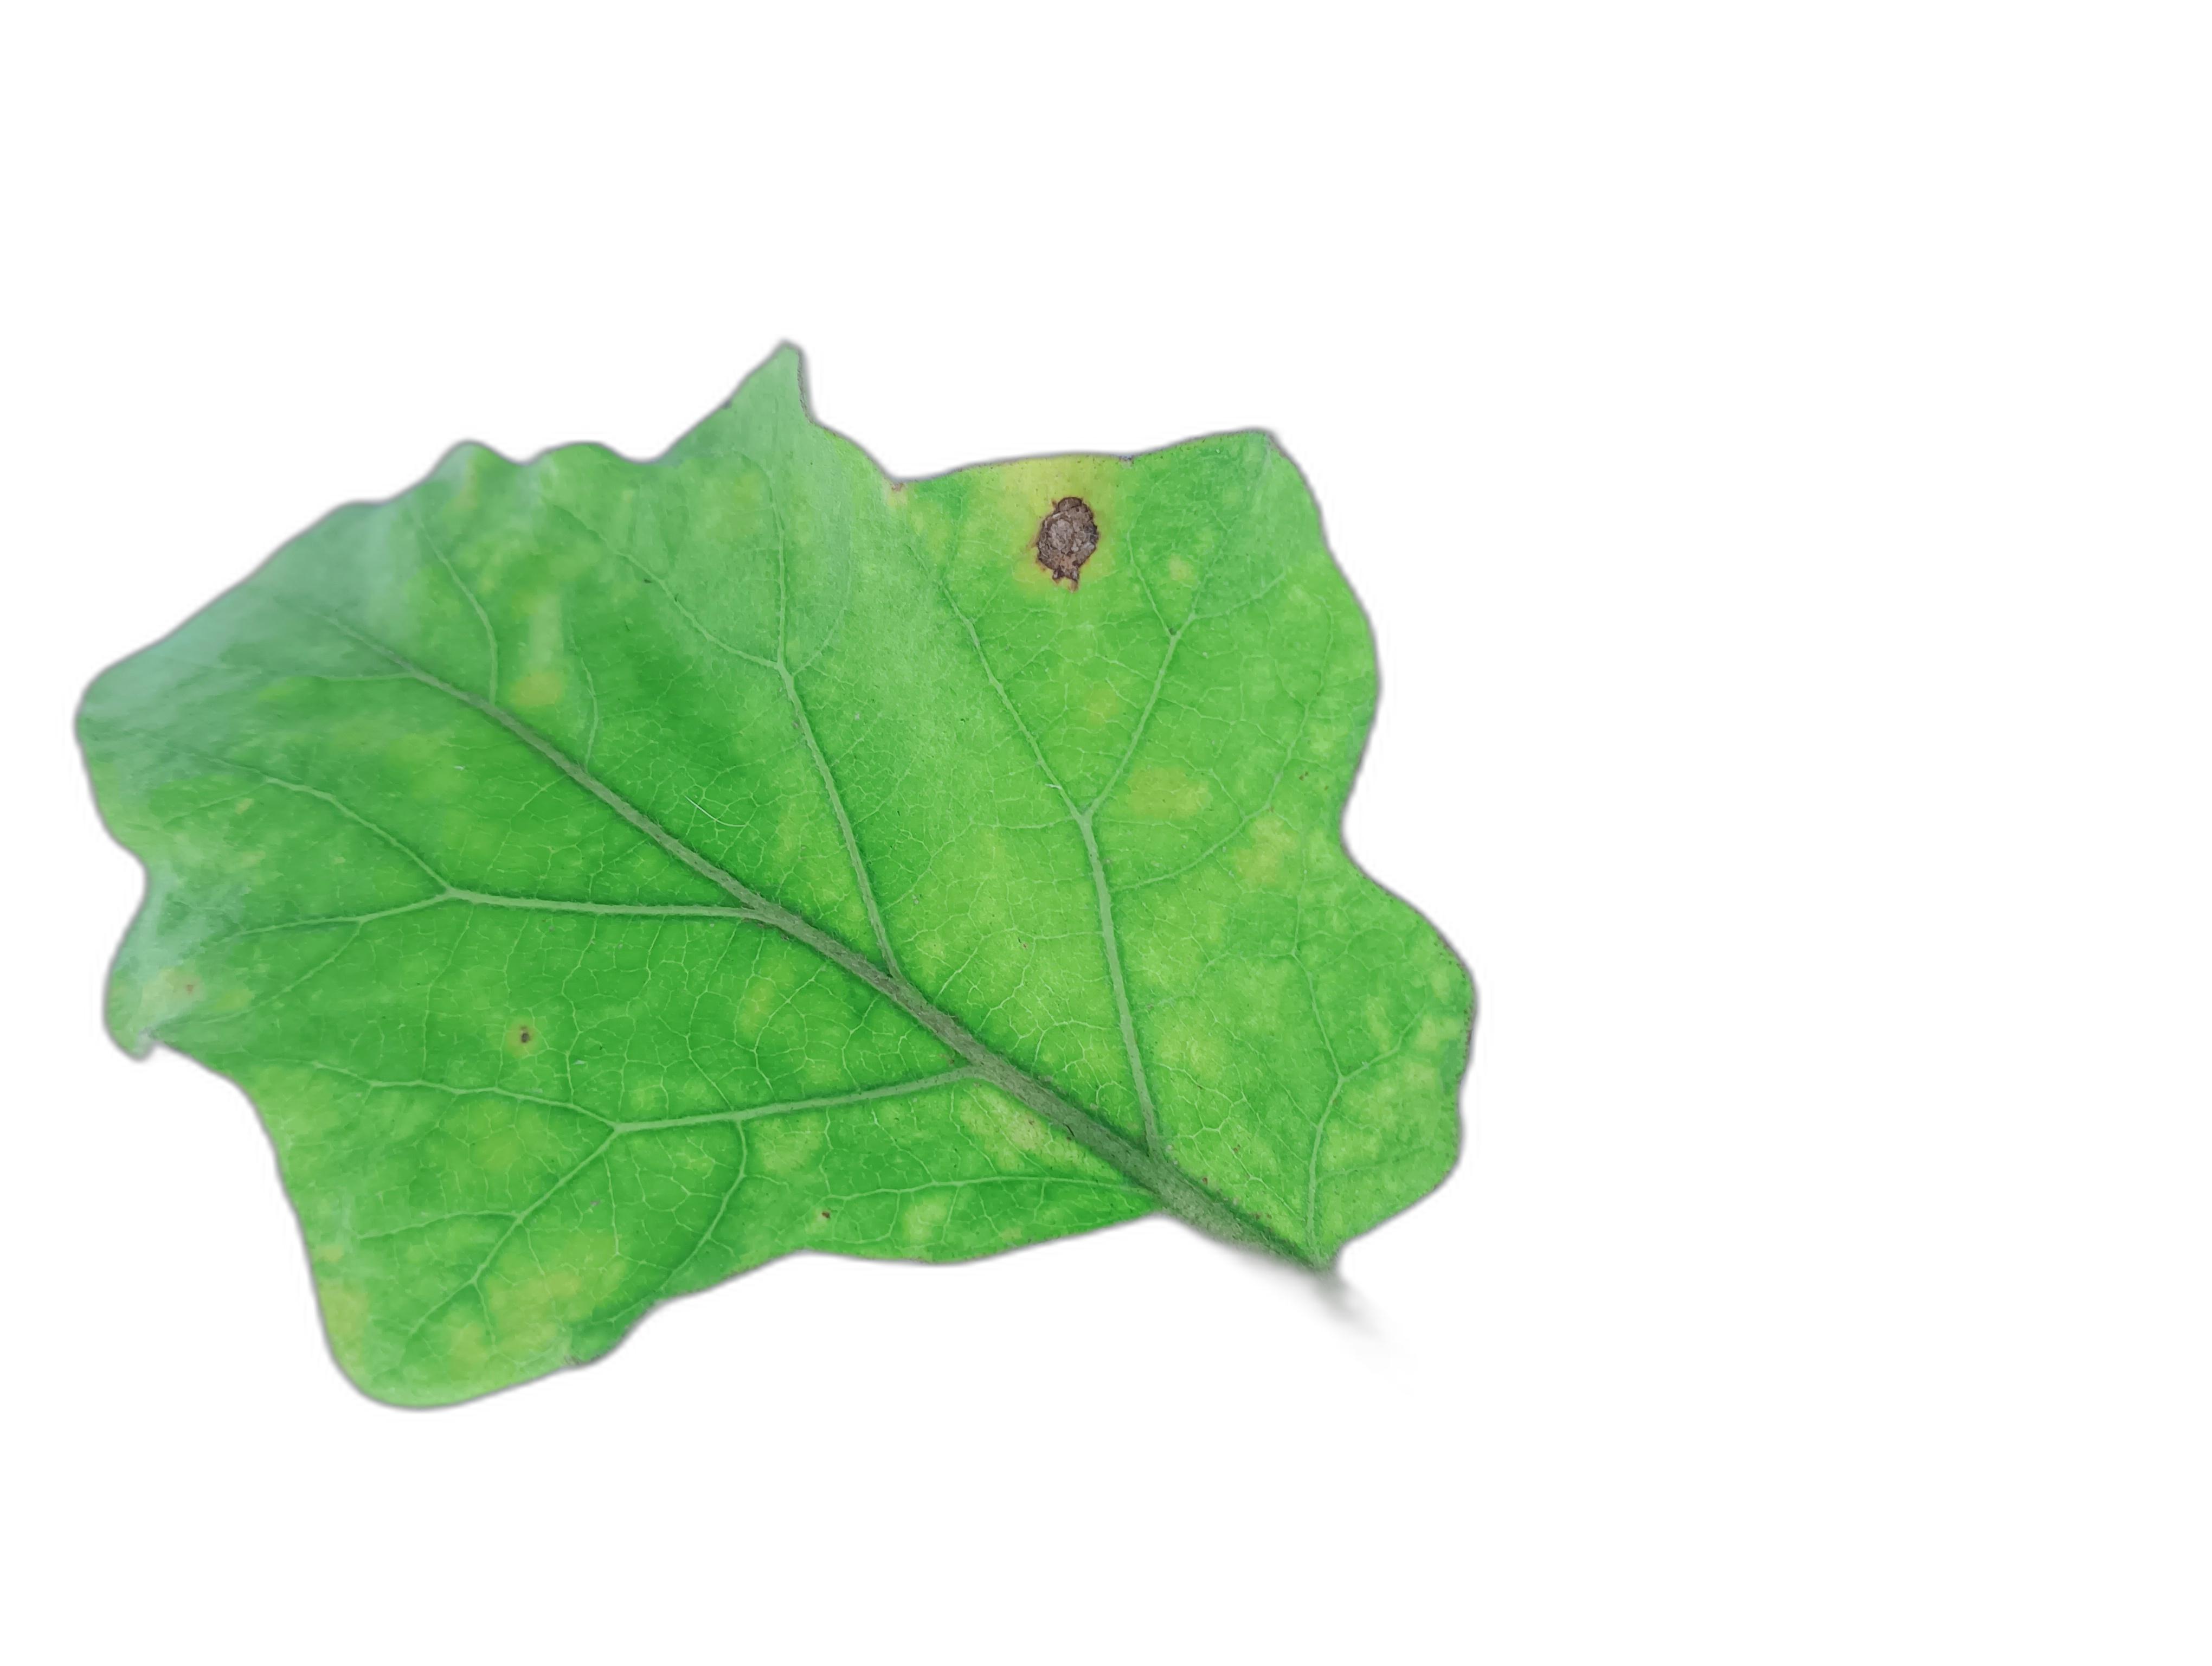
Label: Healthy Leaf